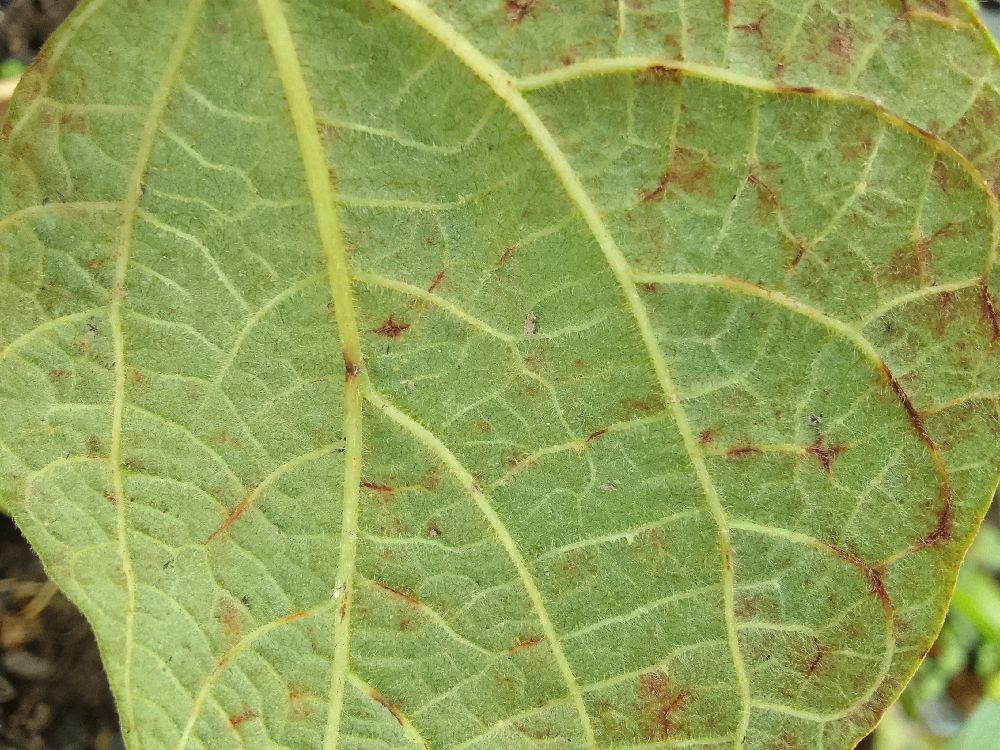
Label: anthracnose